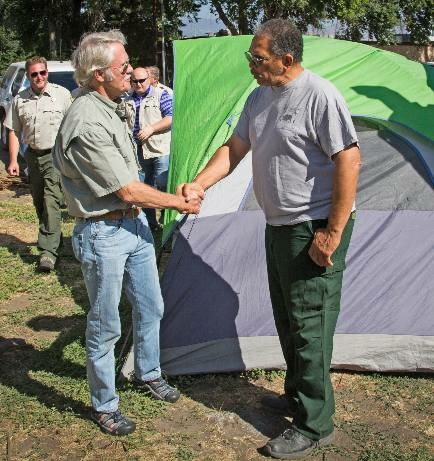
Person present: Yes